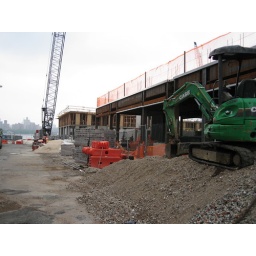
The building rising in the back would appear to the one that will house the pool at the complex.